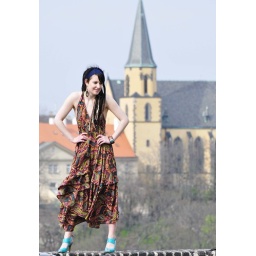
A pretty girl posing near a castle in prague